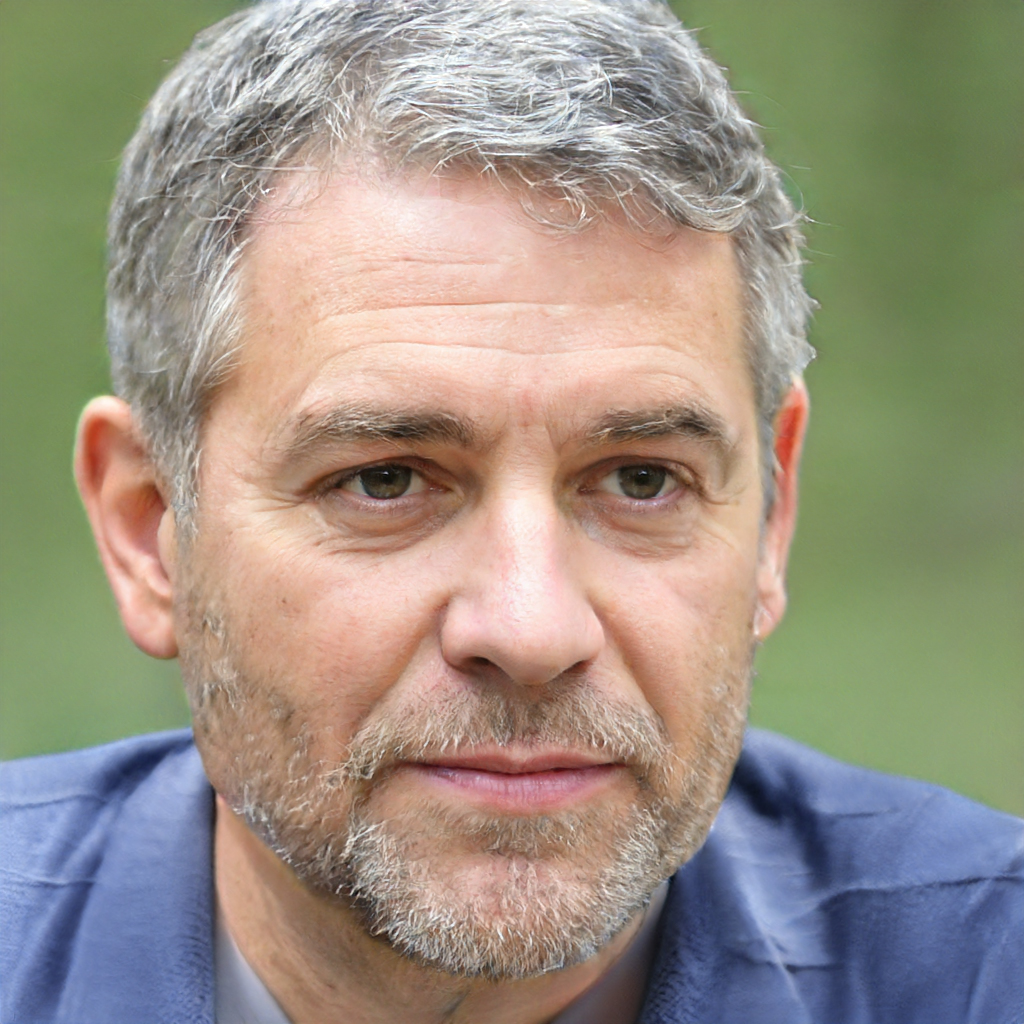
Gender: Male